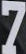
Number: 7